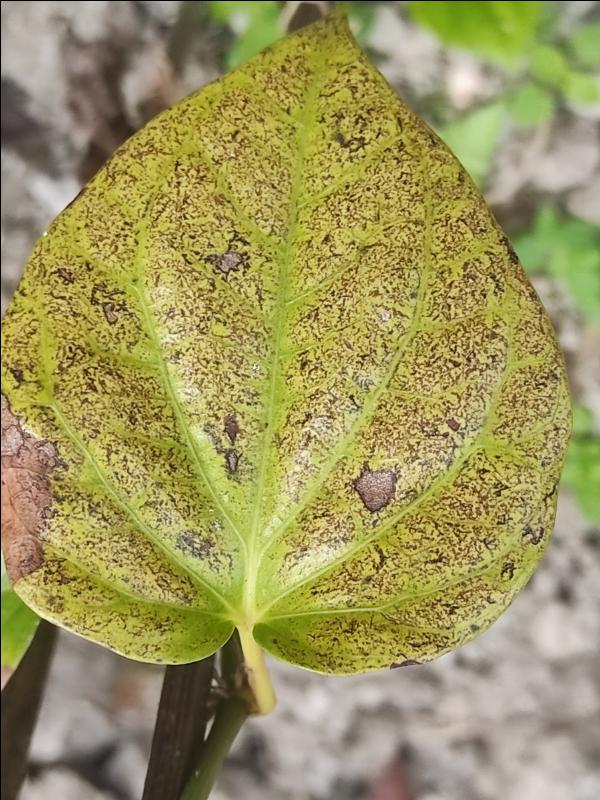
Label: Fungal_Brown_Spot_Disease